Question: Please indicate a possible affordance area of the frisbee that can be used for holding
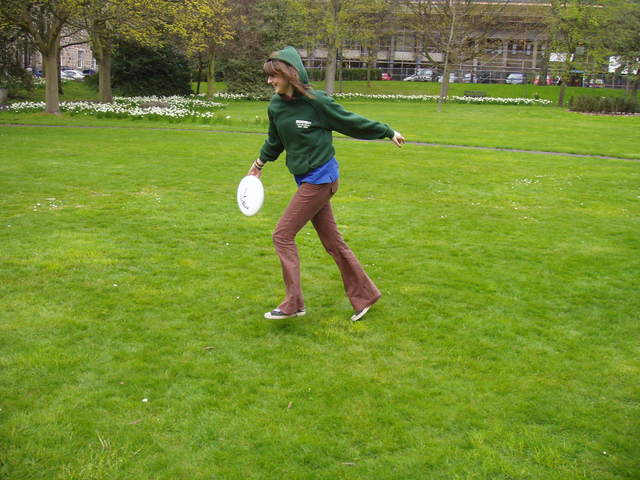
Answer: [227.641, 171.981, 266.008, 220.96]